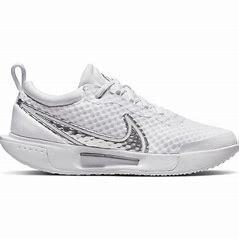
Brand: Nike
Model: Court Zoom Pro